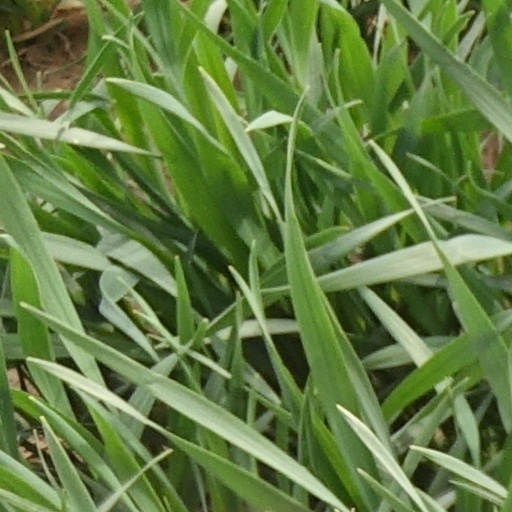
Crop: wheat